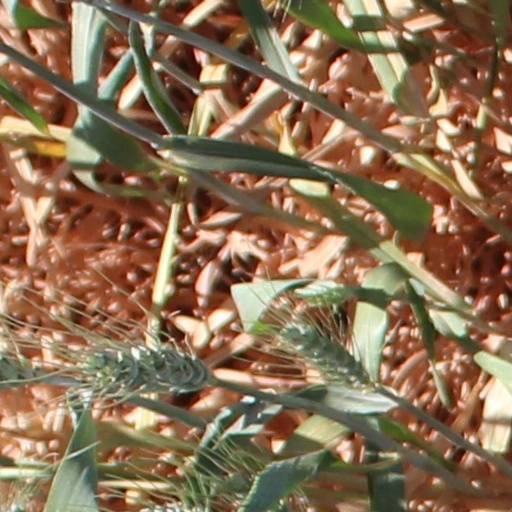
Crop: wheat